Lansdowne Monument

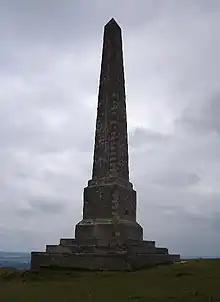
Lansdowne Monument

The Lansdowne Monument, also known as the Cherhill Monument, near Cherhill in Wiltshire, England, is a 38-metre (125 foot) stone obelisk erected in 1845 by the 3rd Marquis of Lansdowne to the designs of Sir Charles Barry to commemorate his ancestor, Sir William Petty (1623–1687).